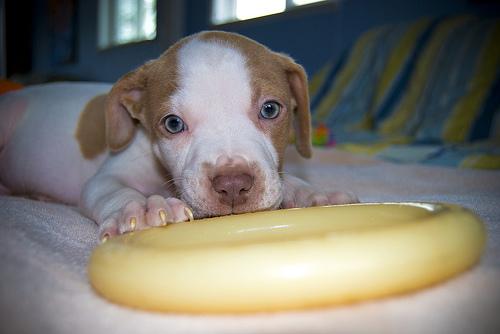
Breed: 216-n000078-American_Staffordshire_terrier